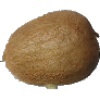
Label: kiwi